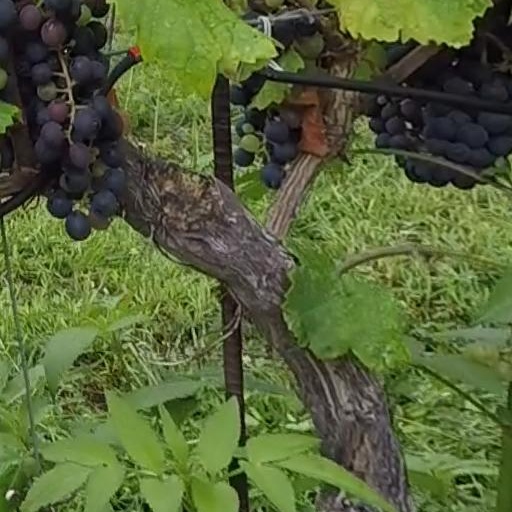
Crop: grape